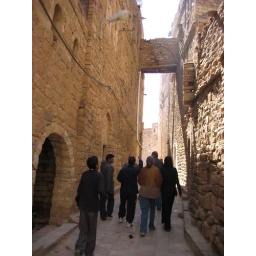
Two brothers connected their houses with the above bridge to bring their families closer together.